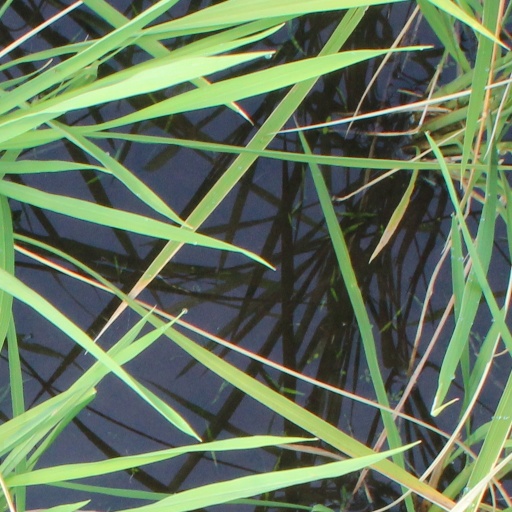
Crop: rice